Norodom of Cambodia

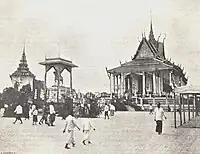
The Silver Pagoda was constructed under King Norodom's reign.

King Norodom was remembered for his appreciation and fondness of the arts. It was under his supervision that the Silver Pagoda was built in 1892, as well as Wat Oudong consecrated on 6 June 1875. When Norodom assumed the throne in 1860, classical dance recovered some of its ancient prestige. It soon became a great honour for court officials, ministers, and senior dignitaries to have their children admitted to the palace's school of dancing.